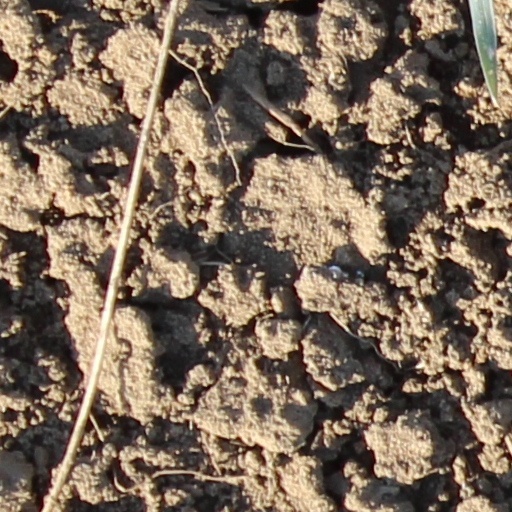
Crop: wheat